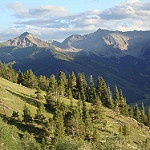
Label: mountain